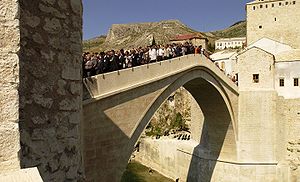
Hercegovina / Galleri
Hercegovina er en historisk og geografisk region i De dinariske Alper og den sydlige del af landet Bosnien-Hercegovina. Hercegovinas areal er ca. 10.000 km² og udgør omkring 20% af hele landet. Der er ingen klare grænser mellem Hercegovina og Bosnien.